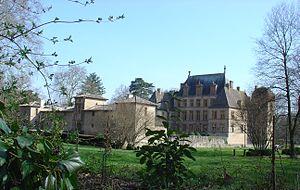
Château de Fléchères. Construit au XVIIe siècle il est situé sur la commune de Fareins dans le département de l'Ain, à 6 kilomètres au nord-est de Villefranche-sur-Saône. Le château de Fléchères fait l'objet d'un classement au titre des monuments historiques depuis 23 septembre 1983. Le château et son parc ont servi de décors au film Le Diable par la queue de Philippe de Broca tourné en 1968
Fareins est une commune française située dans le département de l'Ain en région Auvergne-Rhône-Alpes.
Un certain nombre d'œuvres cinématographiques et télévisuelles ont été tournés dans le département de l'Ain.
La liste des sites classés de l'Ain présente les sites naturels classés du département de l'Ain. Au 1ᵉʳ janvier 2020, ils sont au nombre de 31.
Le Diable par la queue est un film franco-italien sorti en 1969 et réalisé par Philippe de Broca.
La Dombes est un des pays du département français de l'Ain en région Auvergne-Rhône-Alpes. Région naturelle et historique, elle est constituée d'un plateau d'origine morainique aux innombrables étangs.